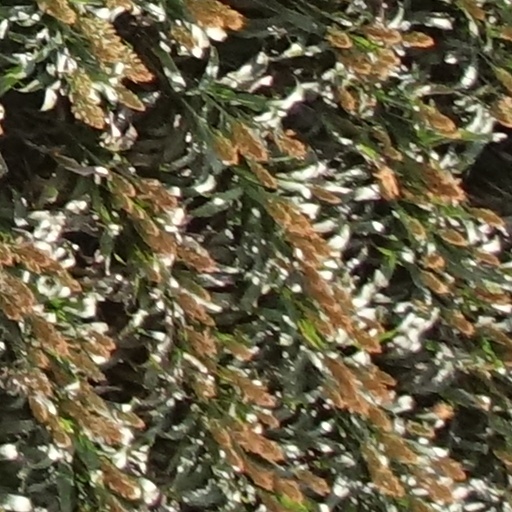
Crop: sorghum